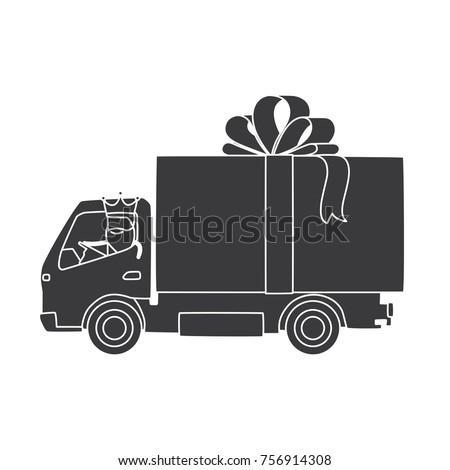
wise man on a truck , vector illustration design .